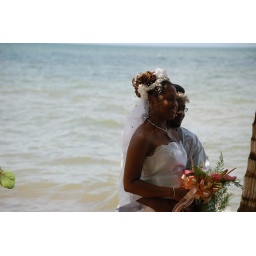
David-Brenda posing by coconut tree on beach (437)